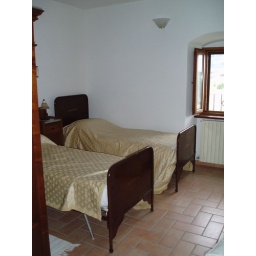
the other bedroom in the tower